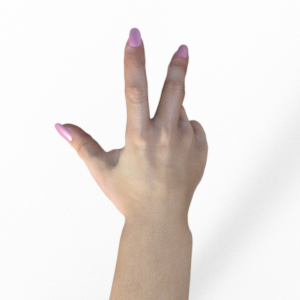
Label: scissors